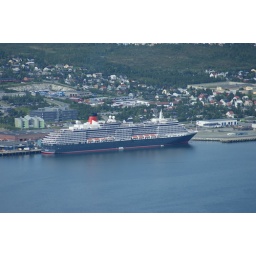
Top of mountain in Tromso by way of cable car